Vyacheslav Zaitsev

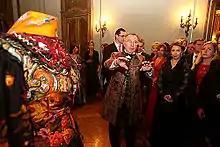
Zaitsev and Svetlana Medvedeva at the exhibition The Russian Evening-2008 in Milan, Italy in September 2008

Zaitsev was not interested in achieving worldwide renown by showing his creations abroad, preferring to stay true to his Russian roots and encouraged other Russian designers not to be influenced by the West. Zaitsev was quoted by "Women's Wear Daily" in April 2008 as saying: